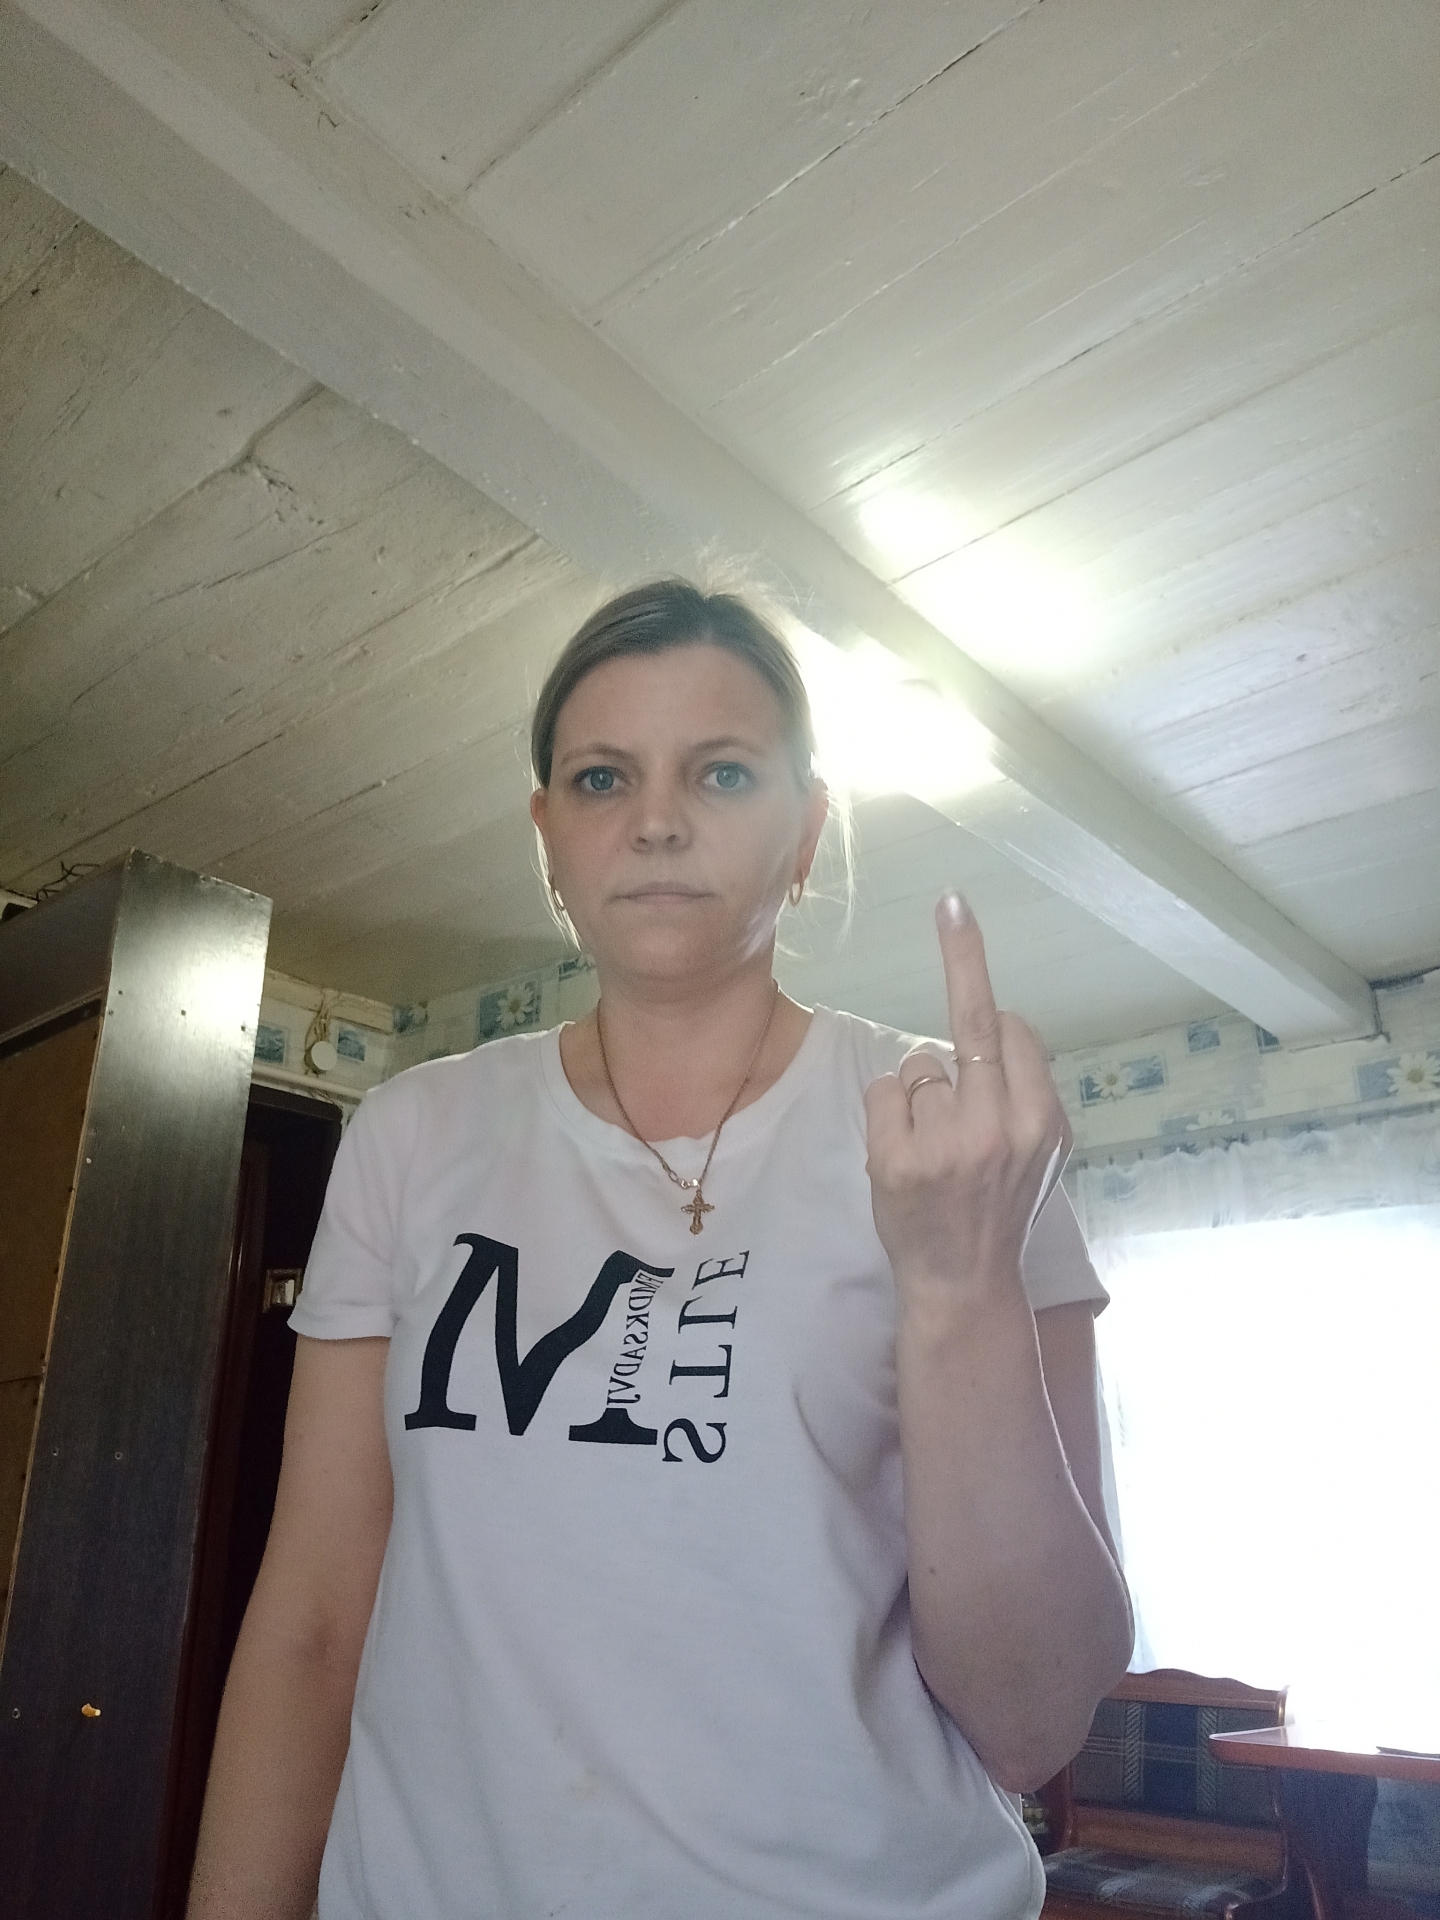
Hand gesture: middle_finger